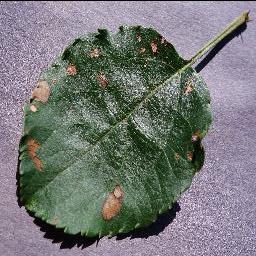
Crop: apple
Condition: black_rot